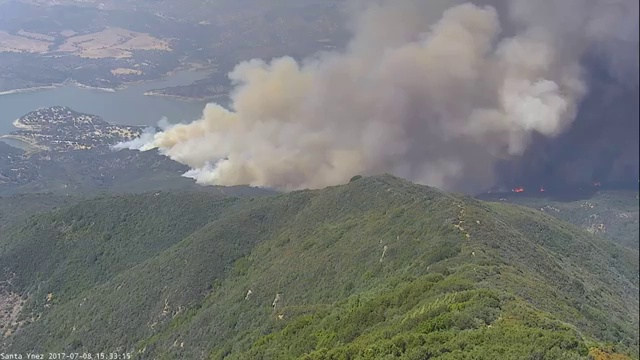
Fire: yes
Smoke: yes